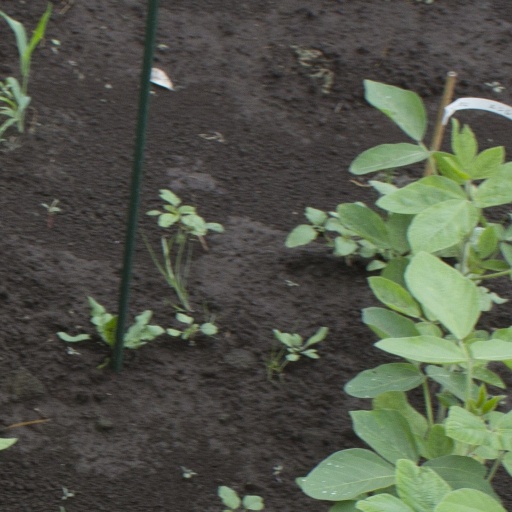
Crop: soybean